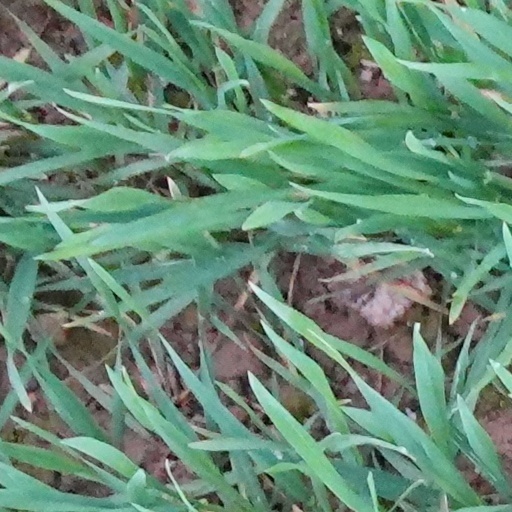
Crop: wheat